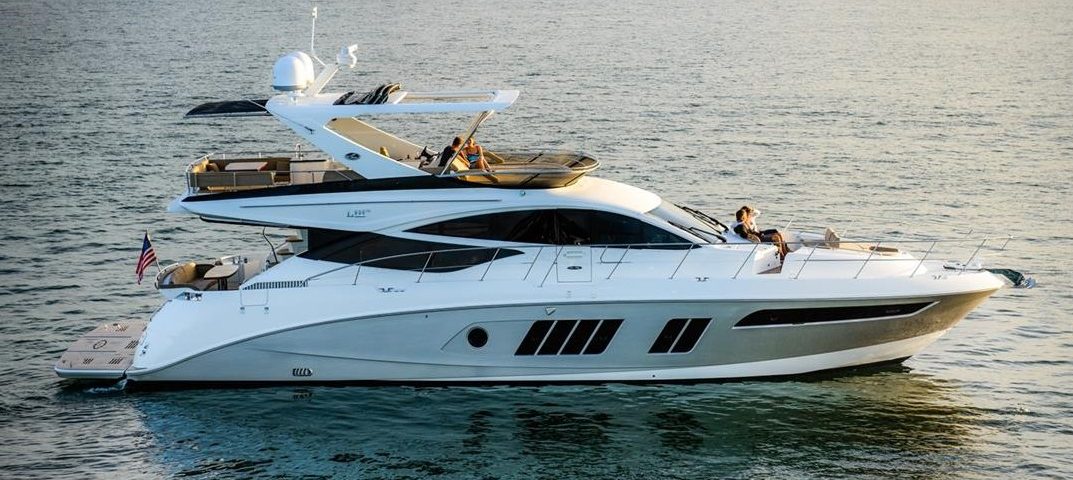
Vehicle type: Ships